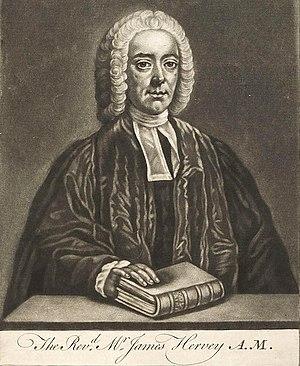
James Hervey est un écrivain anglais né à Hardingstone près de Northampton. Il fut prêtre sous l'influence du révérend Wesley et des méthodistes d'Oxford.